Freeth's Coffee House

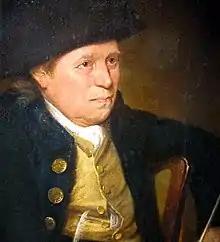
Landlord John Freeth

Freeth's Coffee House, the popular name for the Leicester Arms on the corner of Bell Street and Lease Lane in Birmingham, England, was a tavern and coffee house that operated from 1736 until 1832.